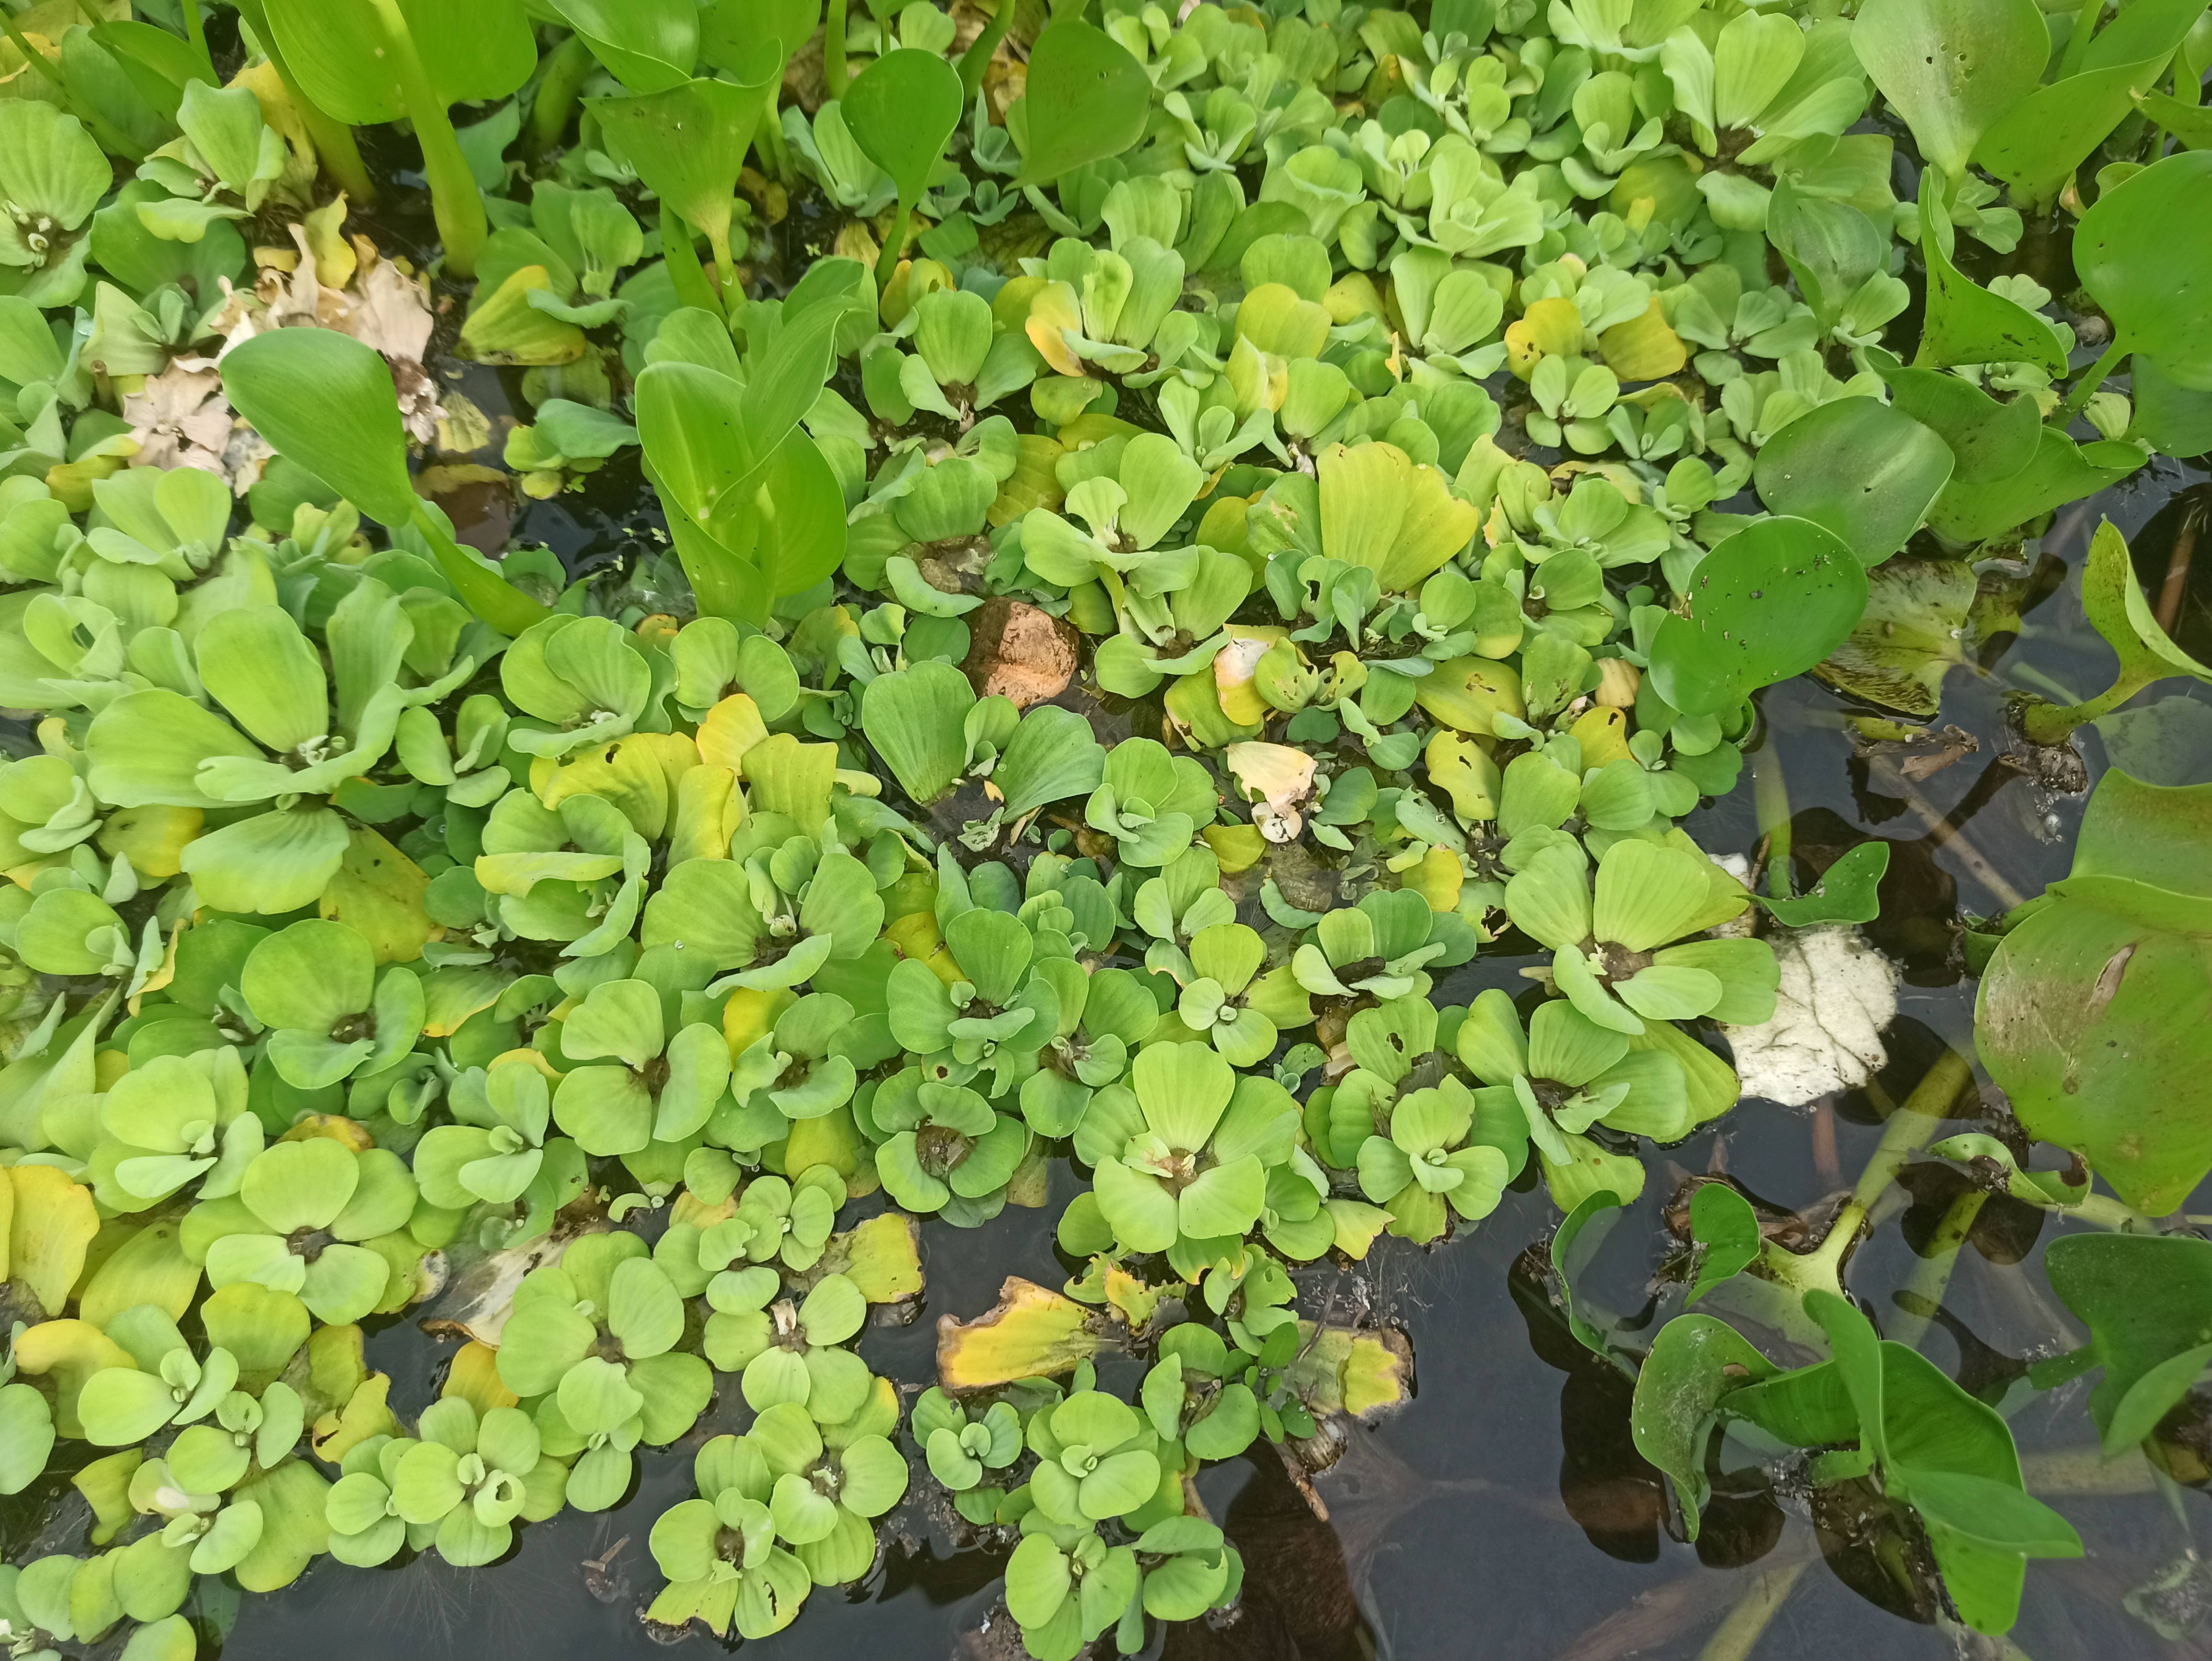
Species: Water Lettuce (Pistia stratiotes)